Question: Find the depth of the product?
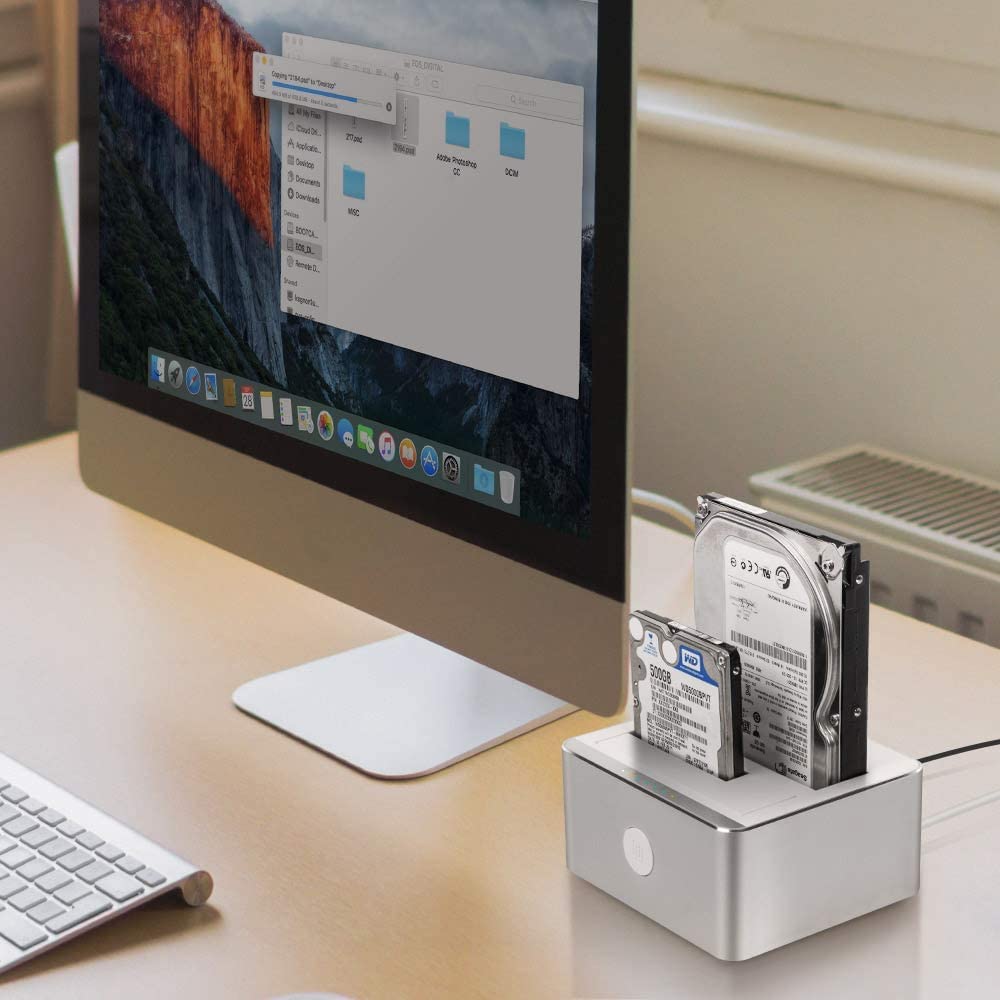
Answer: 20.0 centimetre